Question: What is the focus?
Tambaya: Ina aka mayar da hankali?
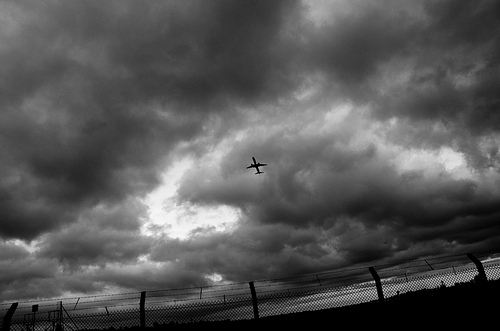
Answer: Airplane flying in storm.
Amsa: Jirgin sama yana yawo a cikin hadari.